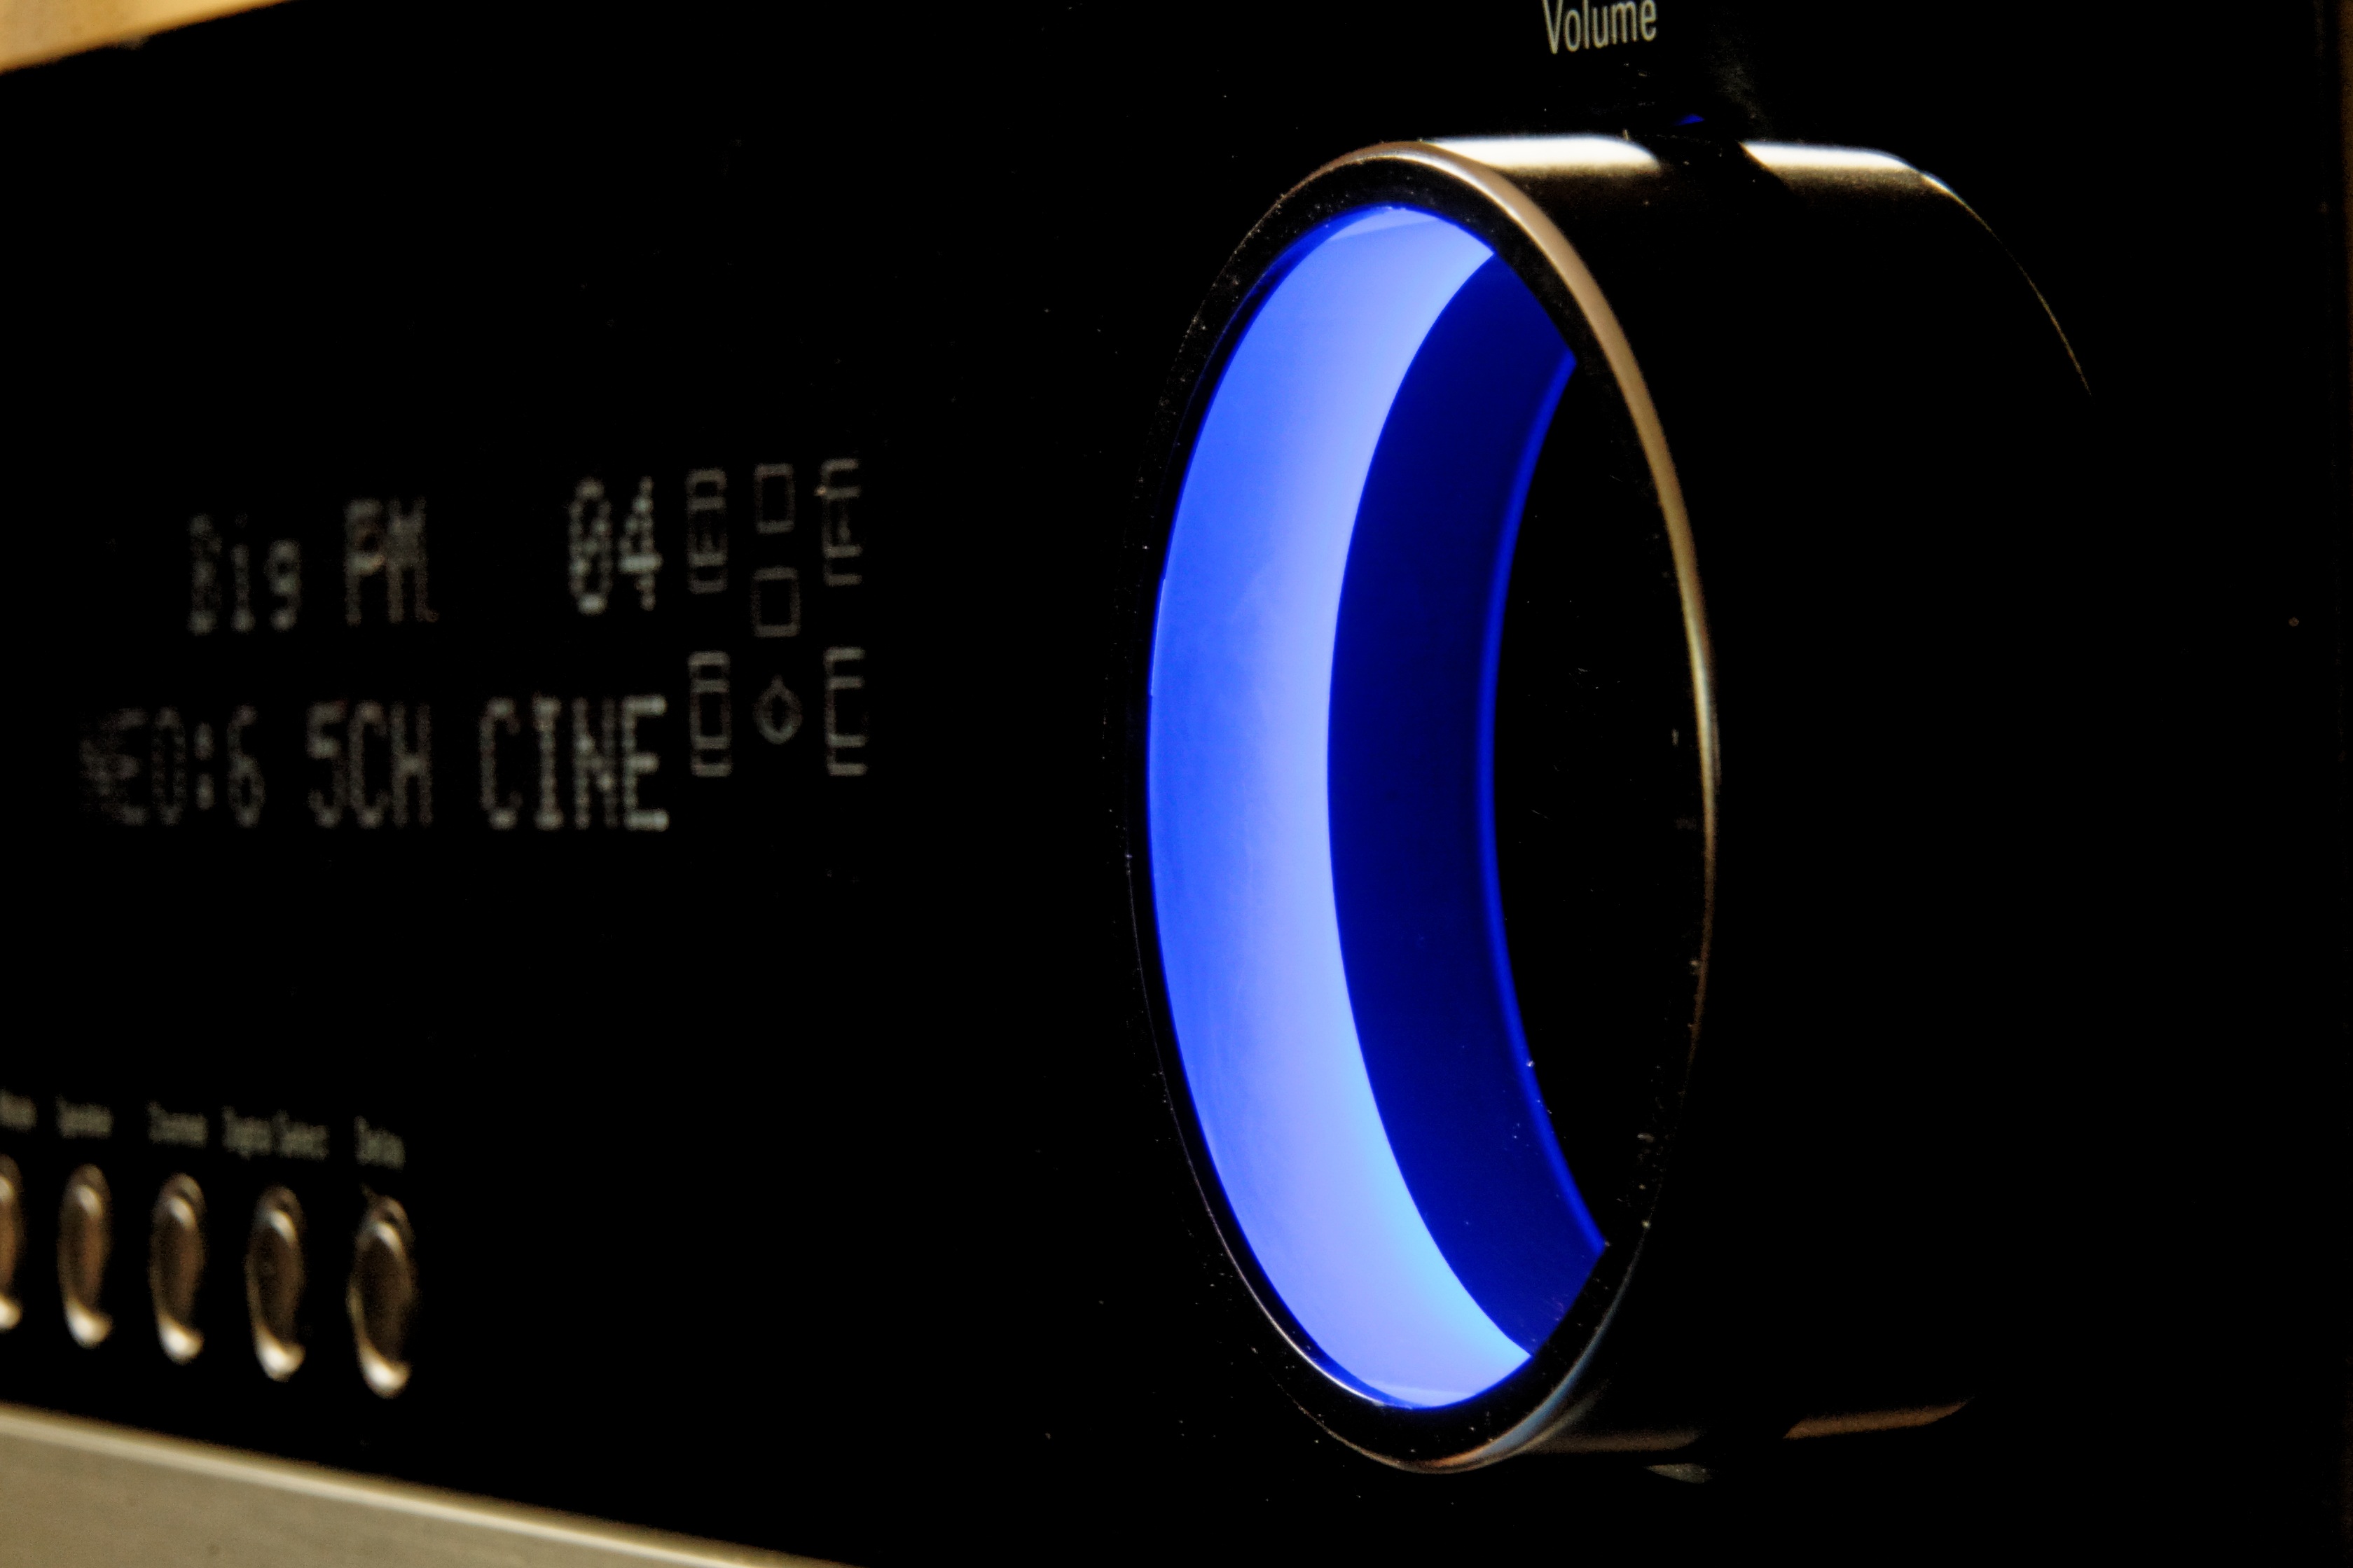
music, light, controller, number, blue, amplifier, font, design, audio, sound, hifi, volume, datailaufnahme, music system, volume control, receivers, av receivers, harman kardon